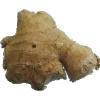
Label: ginger_root